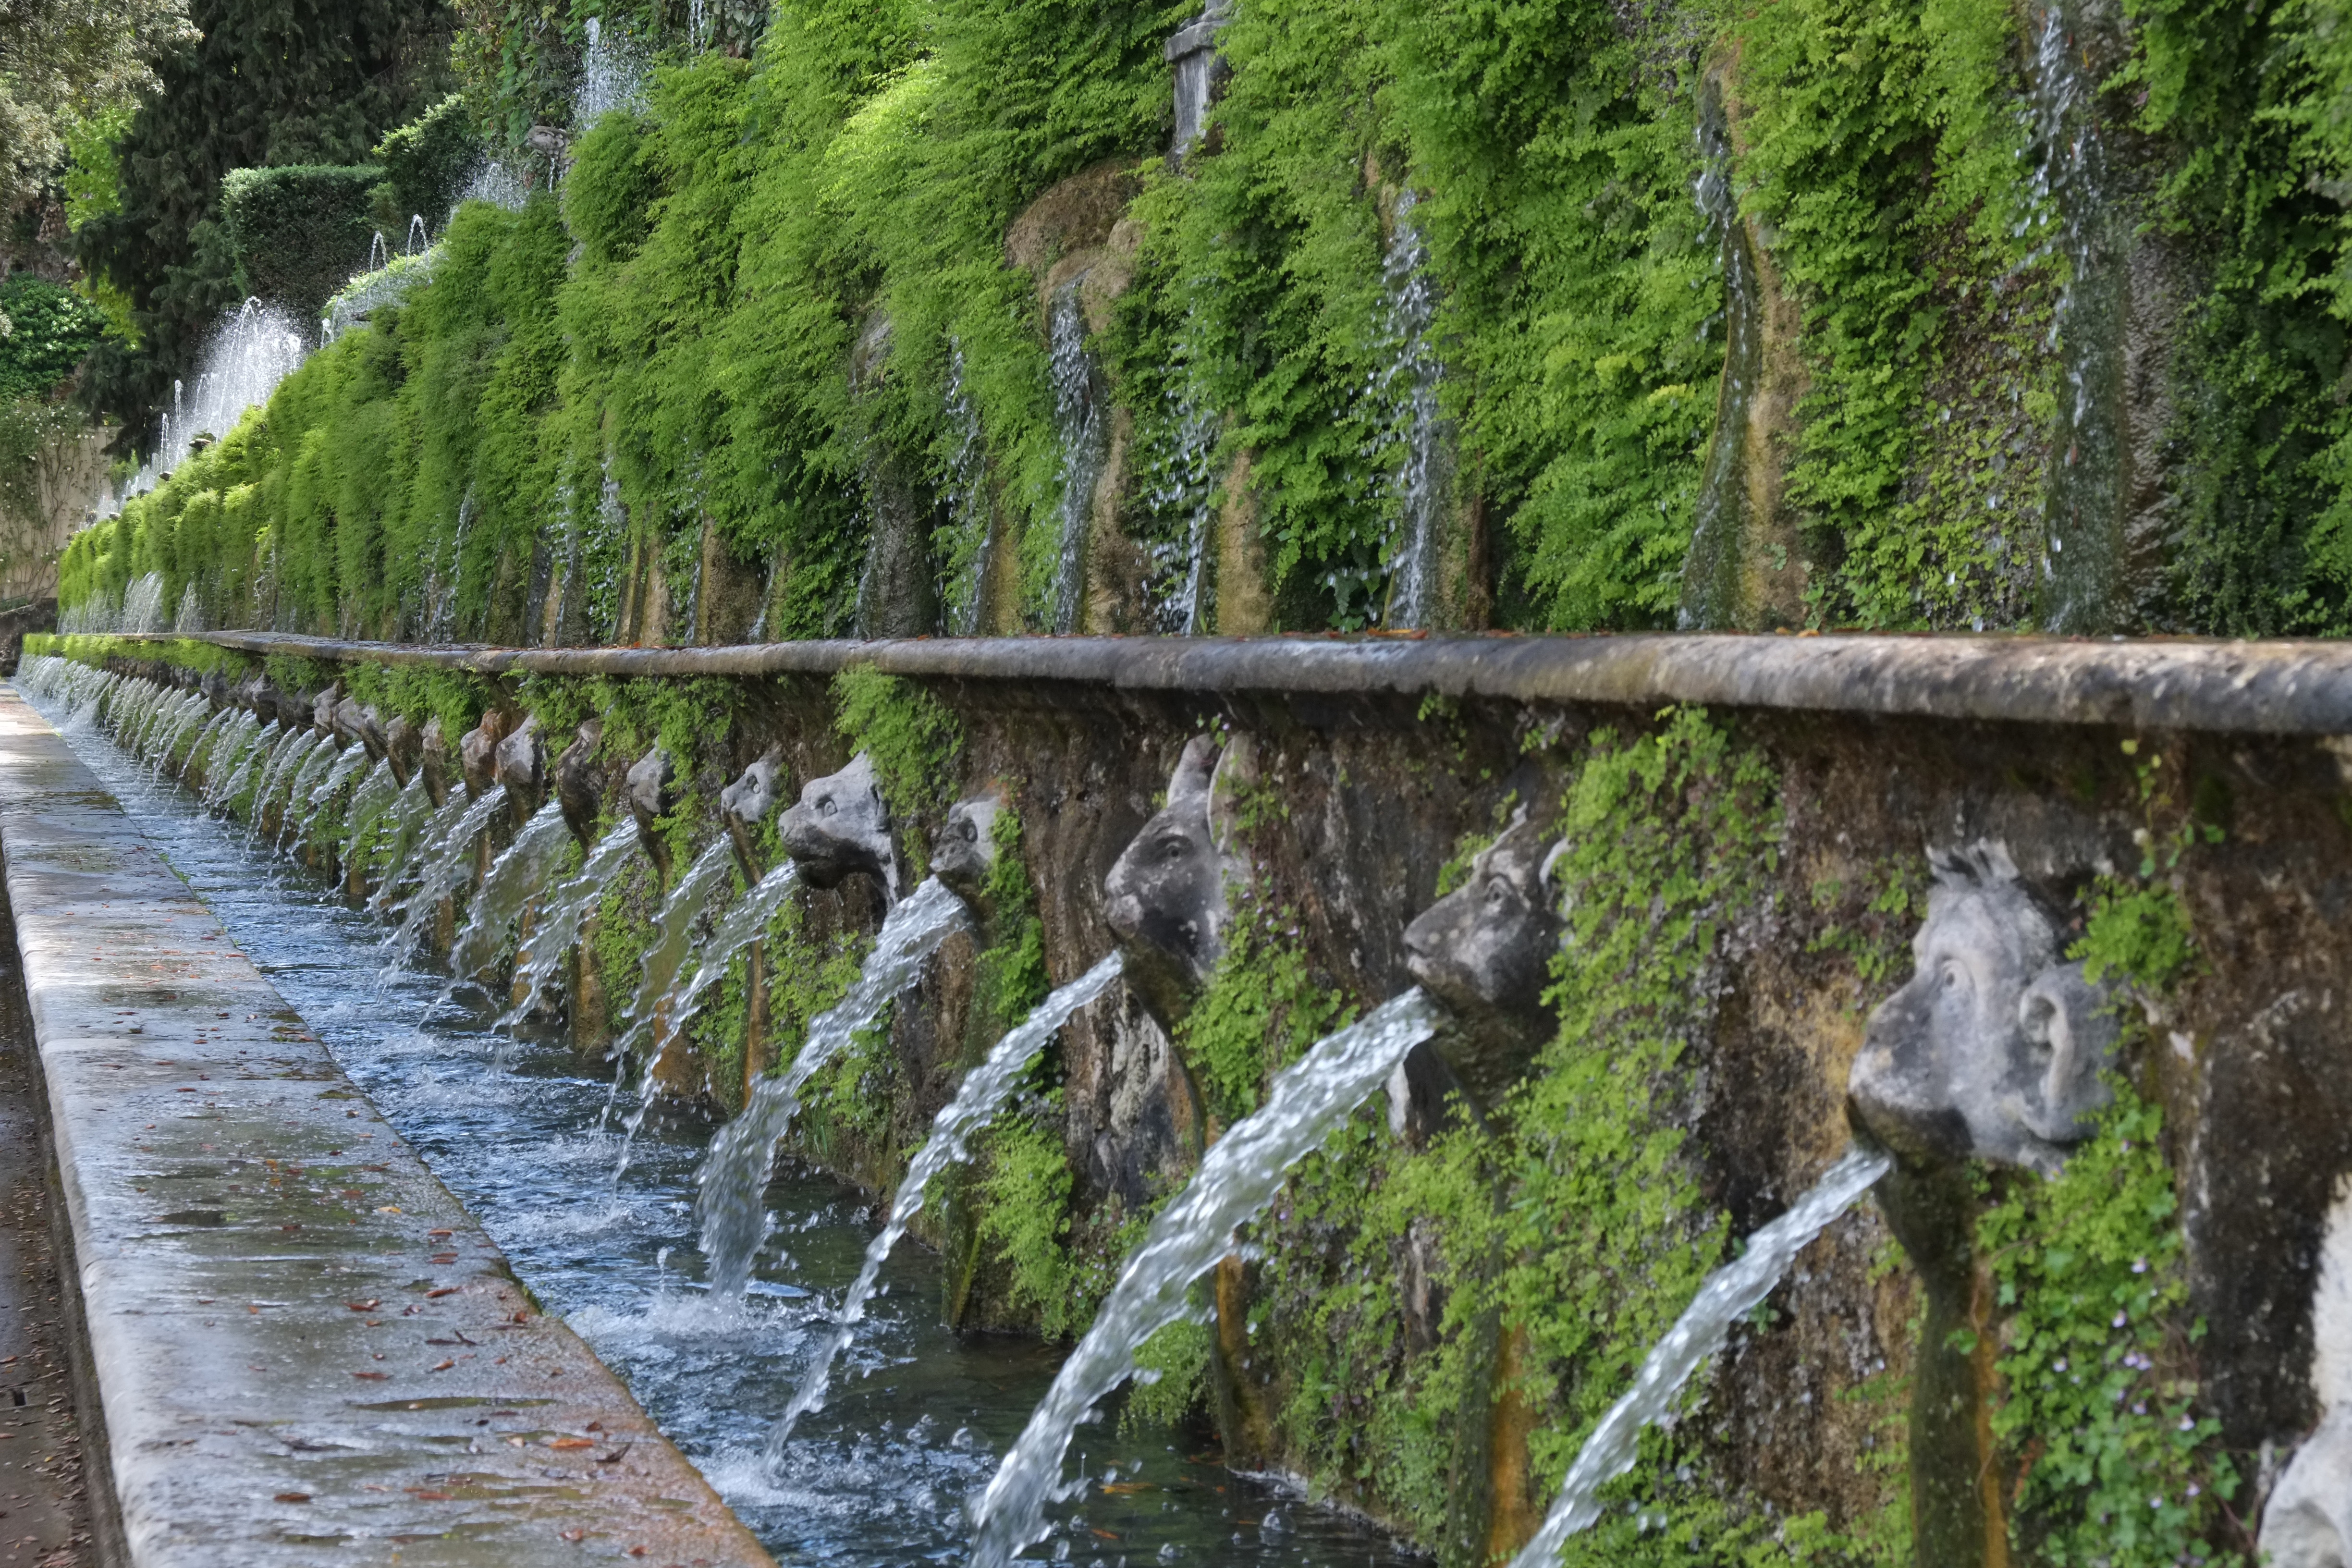
tree, forest, stream, italy, fuji, habitat, fujix, fujixe1, e1, tivoli